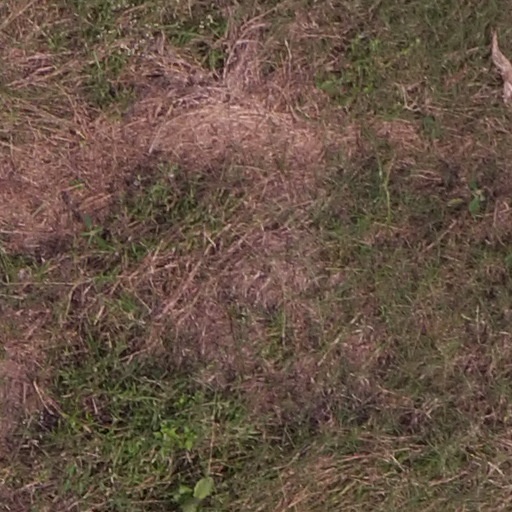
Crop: maize; corn